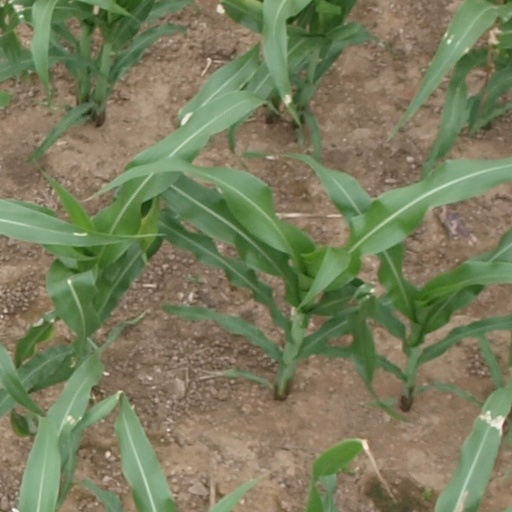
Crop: maize; corn